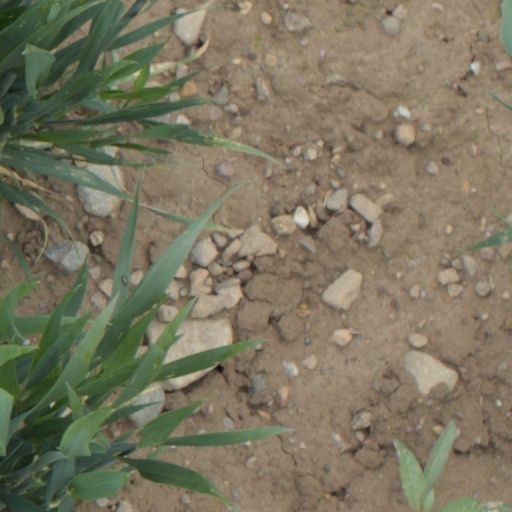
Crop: wheat